Gil Morgenstern

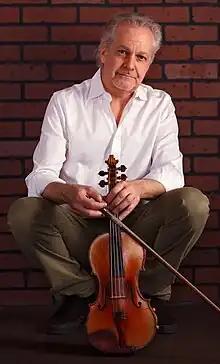
Gil Morgenstern, violinist. New York, NY

Gil Morgenstern was born in New Brunswick, New Jersey and grew up in Edison. He began studying the violin at the age of five. He studied first with Daniel Schumann and later with Samuel Applebaum, and also performed regularly in public.